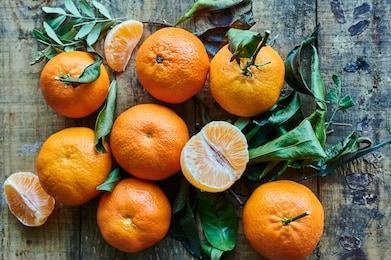
Label: mandarine